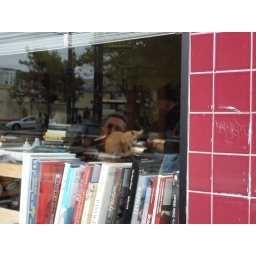
san fran book shop, guarded by this cat